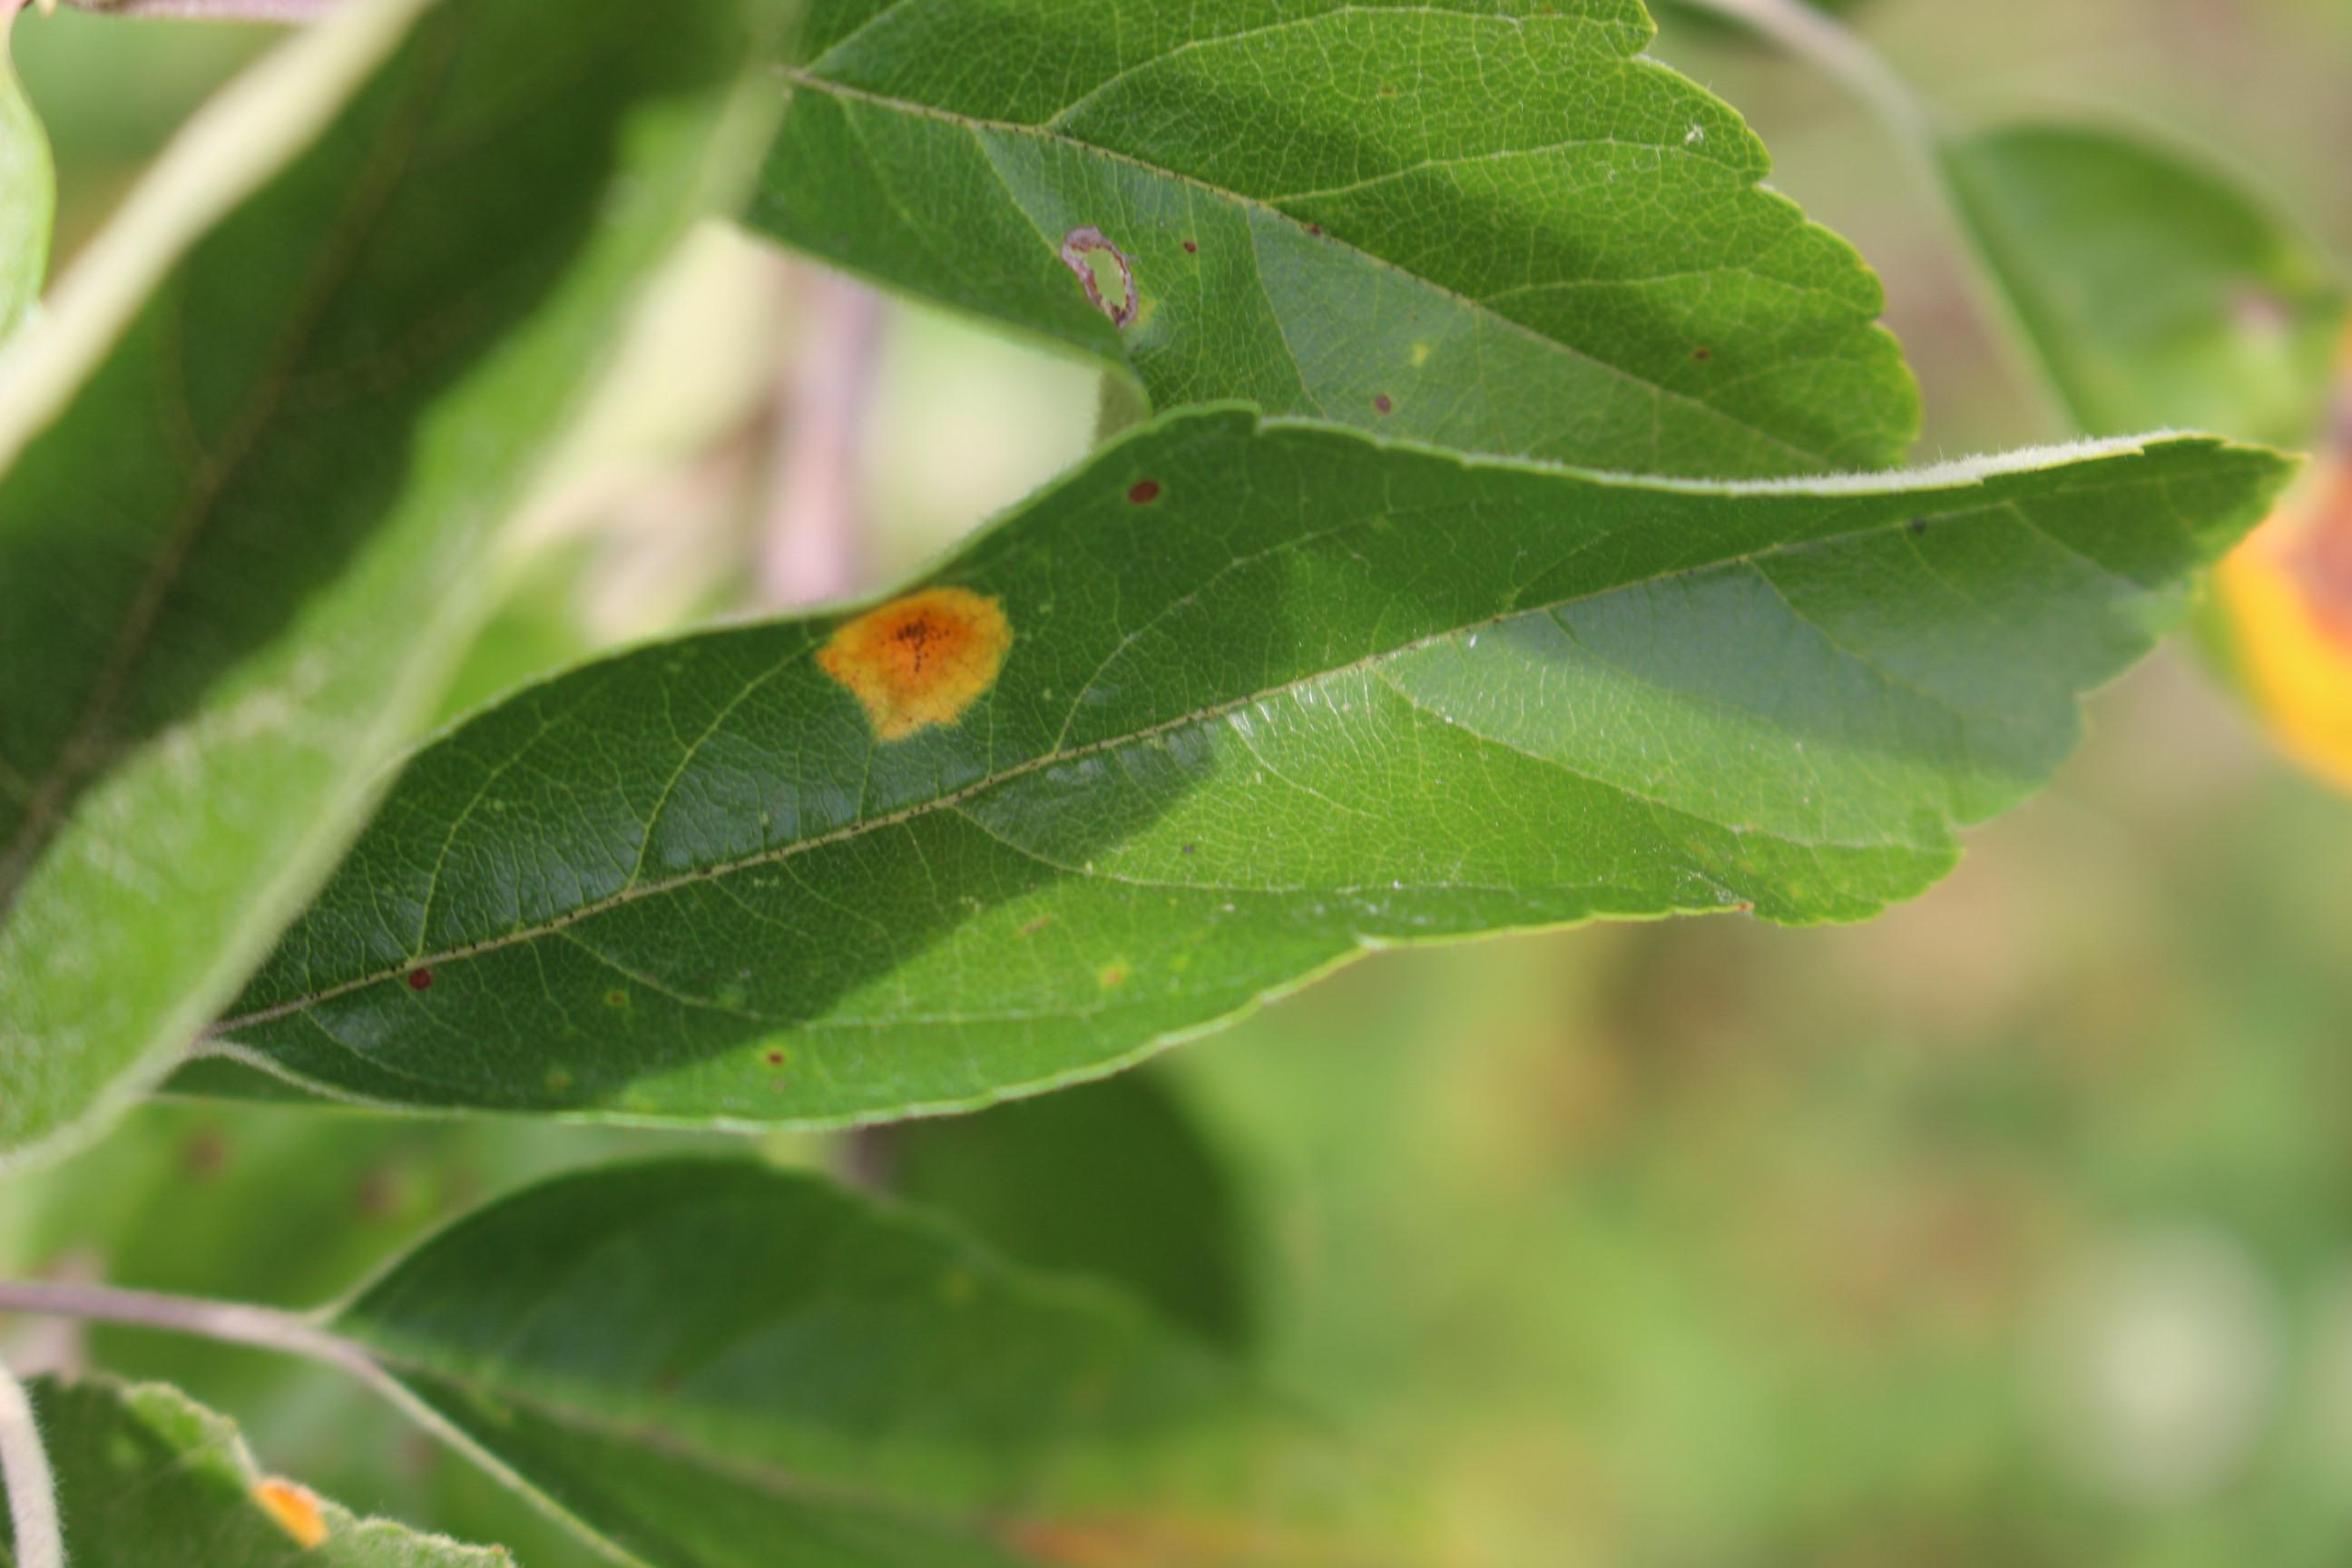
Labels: rust